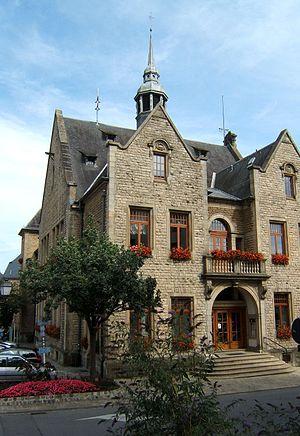
Ettelbruck, est une ville luxembourgeoise qui est le chef-lieu de la commune portant le même nom située dans le canton de Diekirch.